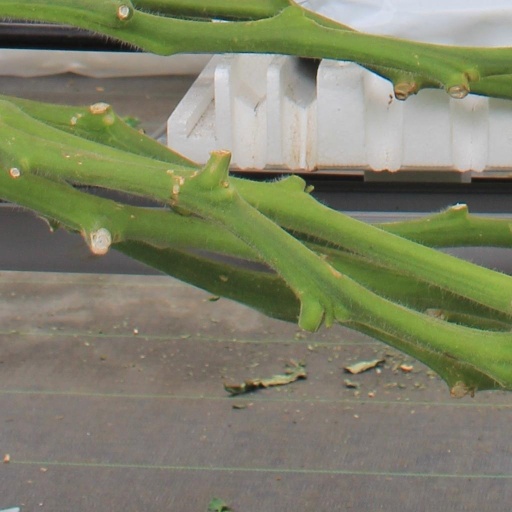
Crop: tomato